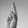
ASL letter: R